CGR 1st Class 4-4-0T

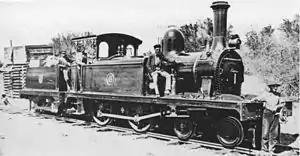
No. 6 with optional tender no. 4, c. 1880

The Cape Government Railways 1st Class of 1875 was a South African steam locomotive from the pre-Union era in the Cape of Good Hope.